E11 European long distance path

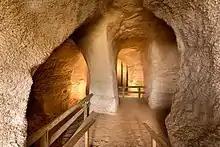
Piusa caves visitor centre, day 19

Suur Munamägi in Haanja Nature Park - the highest peak in the Baltics (Loogamäe - Vana-Vastseliina, day 16 - 18)